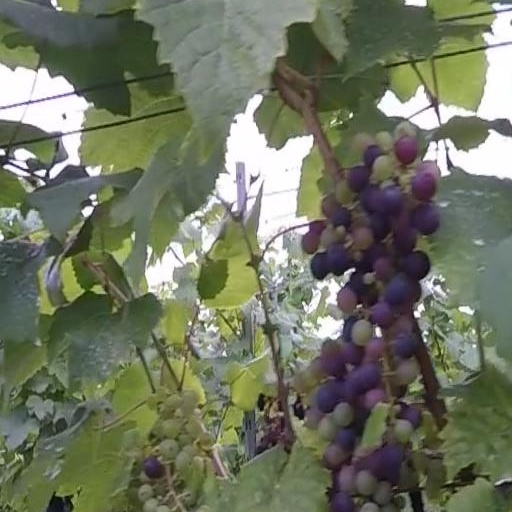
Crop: grape